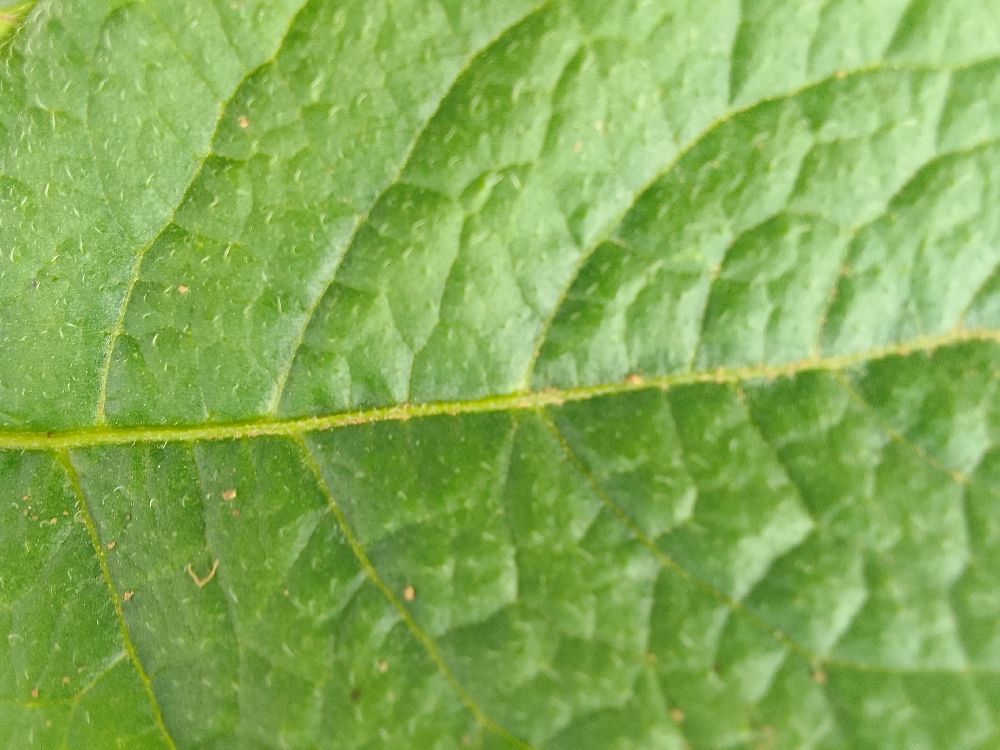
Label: Healthy